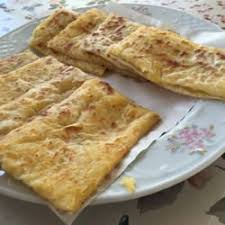
Yemek: gozleme